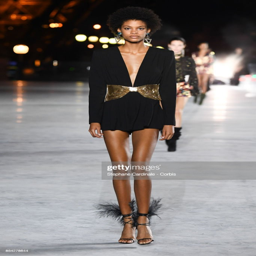
a model walks the runway during the show as part .